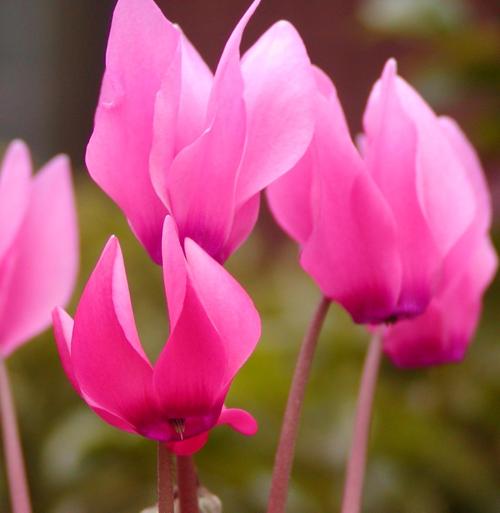
Label: cyclamen